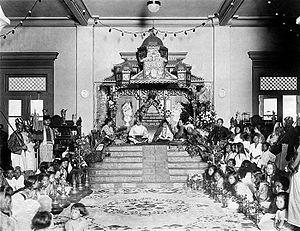
Le sultanat de Deli était un État princier d'Indonésie situé sur la côte nord-est de l'île de Sumatra. Sa capitale était Medan. Son territoire couvrait une superficie de 1 820 km². Aujourd'hui, il constitue le kabupaten de Deli Serdang de la province de Sumatra du Nord, après le détachement de ce dernier du territoire de l'ancien sultanat de Serdang pour former le nouveau kabupaten de Serdang Bedagai.